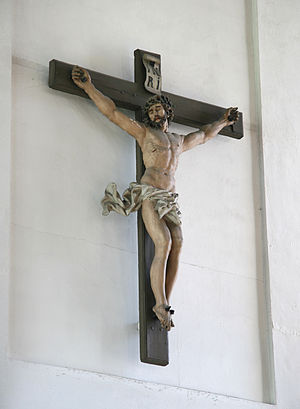
Vor Frelsers Kirke (København) / Interiør / Altertavler
Krucifiks.
Vor Frelsers Kirke ligger i Sankt Annæ Gade på Christianshavn i Københavns Kommune. Kirken er mest kendt for sit spiralsnoede spir, men den rummer også en imponerende, udskåret orgelfacade fra 1698 og Nicodemus Tessins mesterstykke af en altertavle.